Robert W. Bonynge

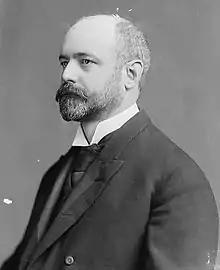
Robert W. Bonynge, Colorado Congressman.

Robert William Bonynge (September 8, 1863 – September 22, 1939) was a lawyer in Denver and New York City. He was a U.S. Representative from Colorado, member of the National Monetary Commission, and the Tripartite Claims Commission. He was chief counsel of the New York State Industrial Commission.